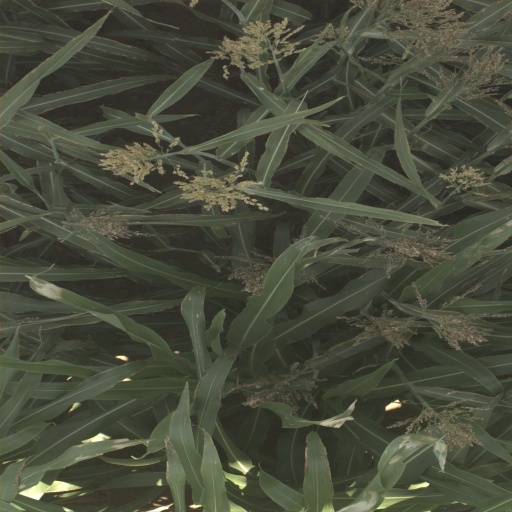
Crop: sorghum